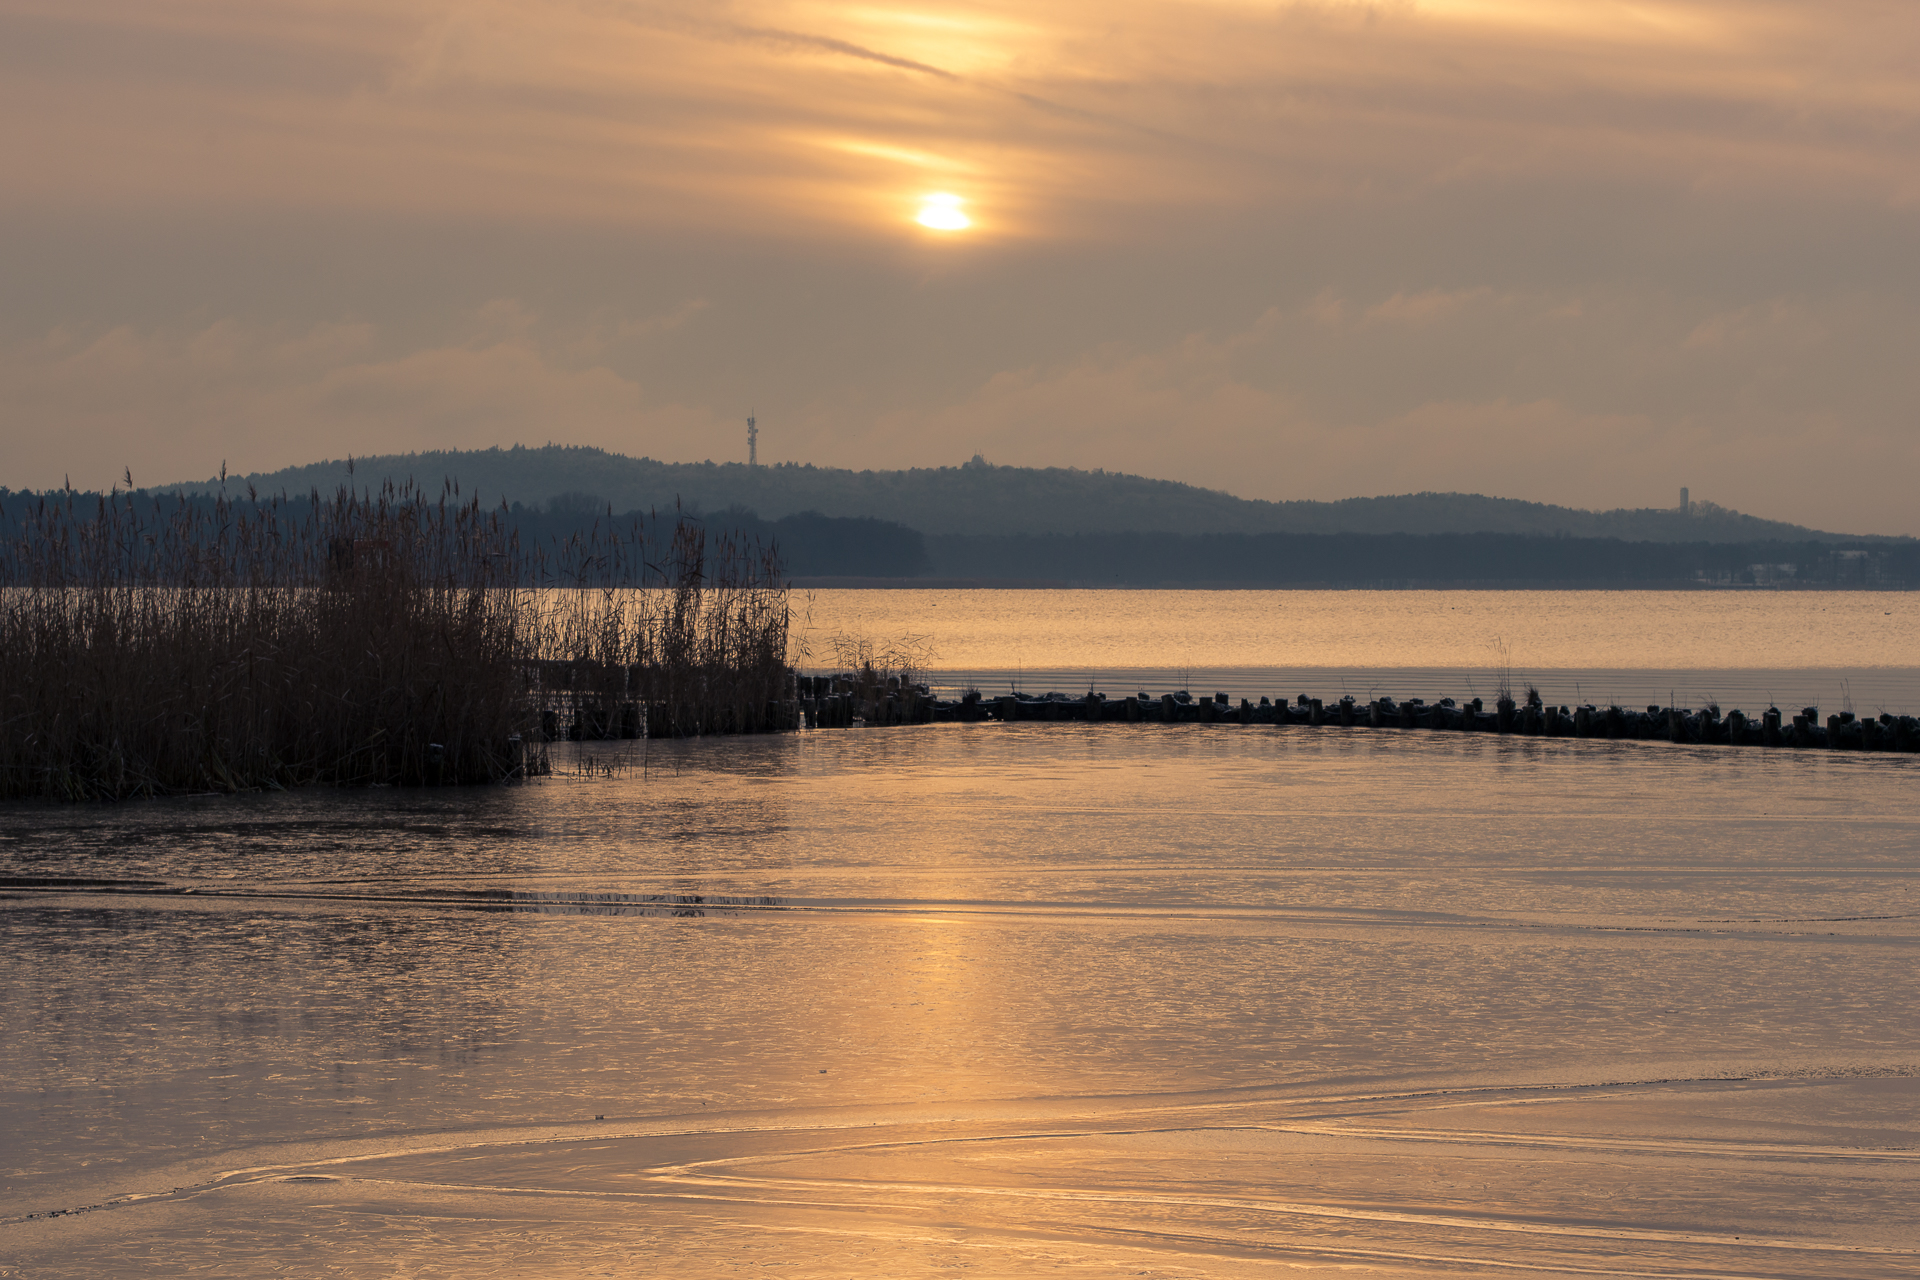
sea, coast, ocean, horizon, winter, cloud, sun, sunrise, sunset, sunlight, morning, shore, wave, lake, dawn, river, dusk, evening, reflection, frozen, reservoir, body of water, 2014, berlin, see, loch, panasoniclumixg5, olympusf1845mm, mggelsee, atmospheric phenomenon